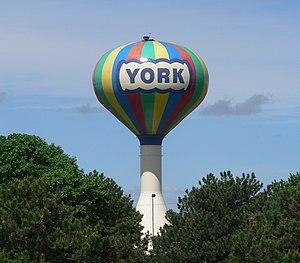
La ville américaine de York est le siège du comté de York, dans l’État du Nebraska. Sa population s’élevait à 7 766 habitants lors du recensement de 2010, estimée à 7 860 habitants en 2016.